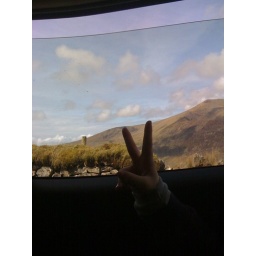
Niki's fingers are making a peace sign with the pretty scenery from the car window in the background.